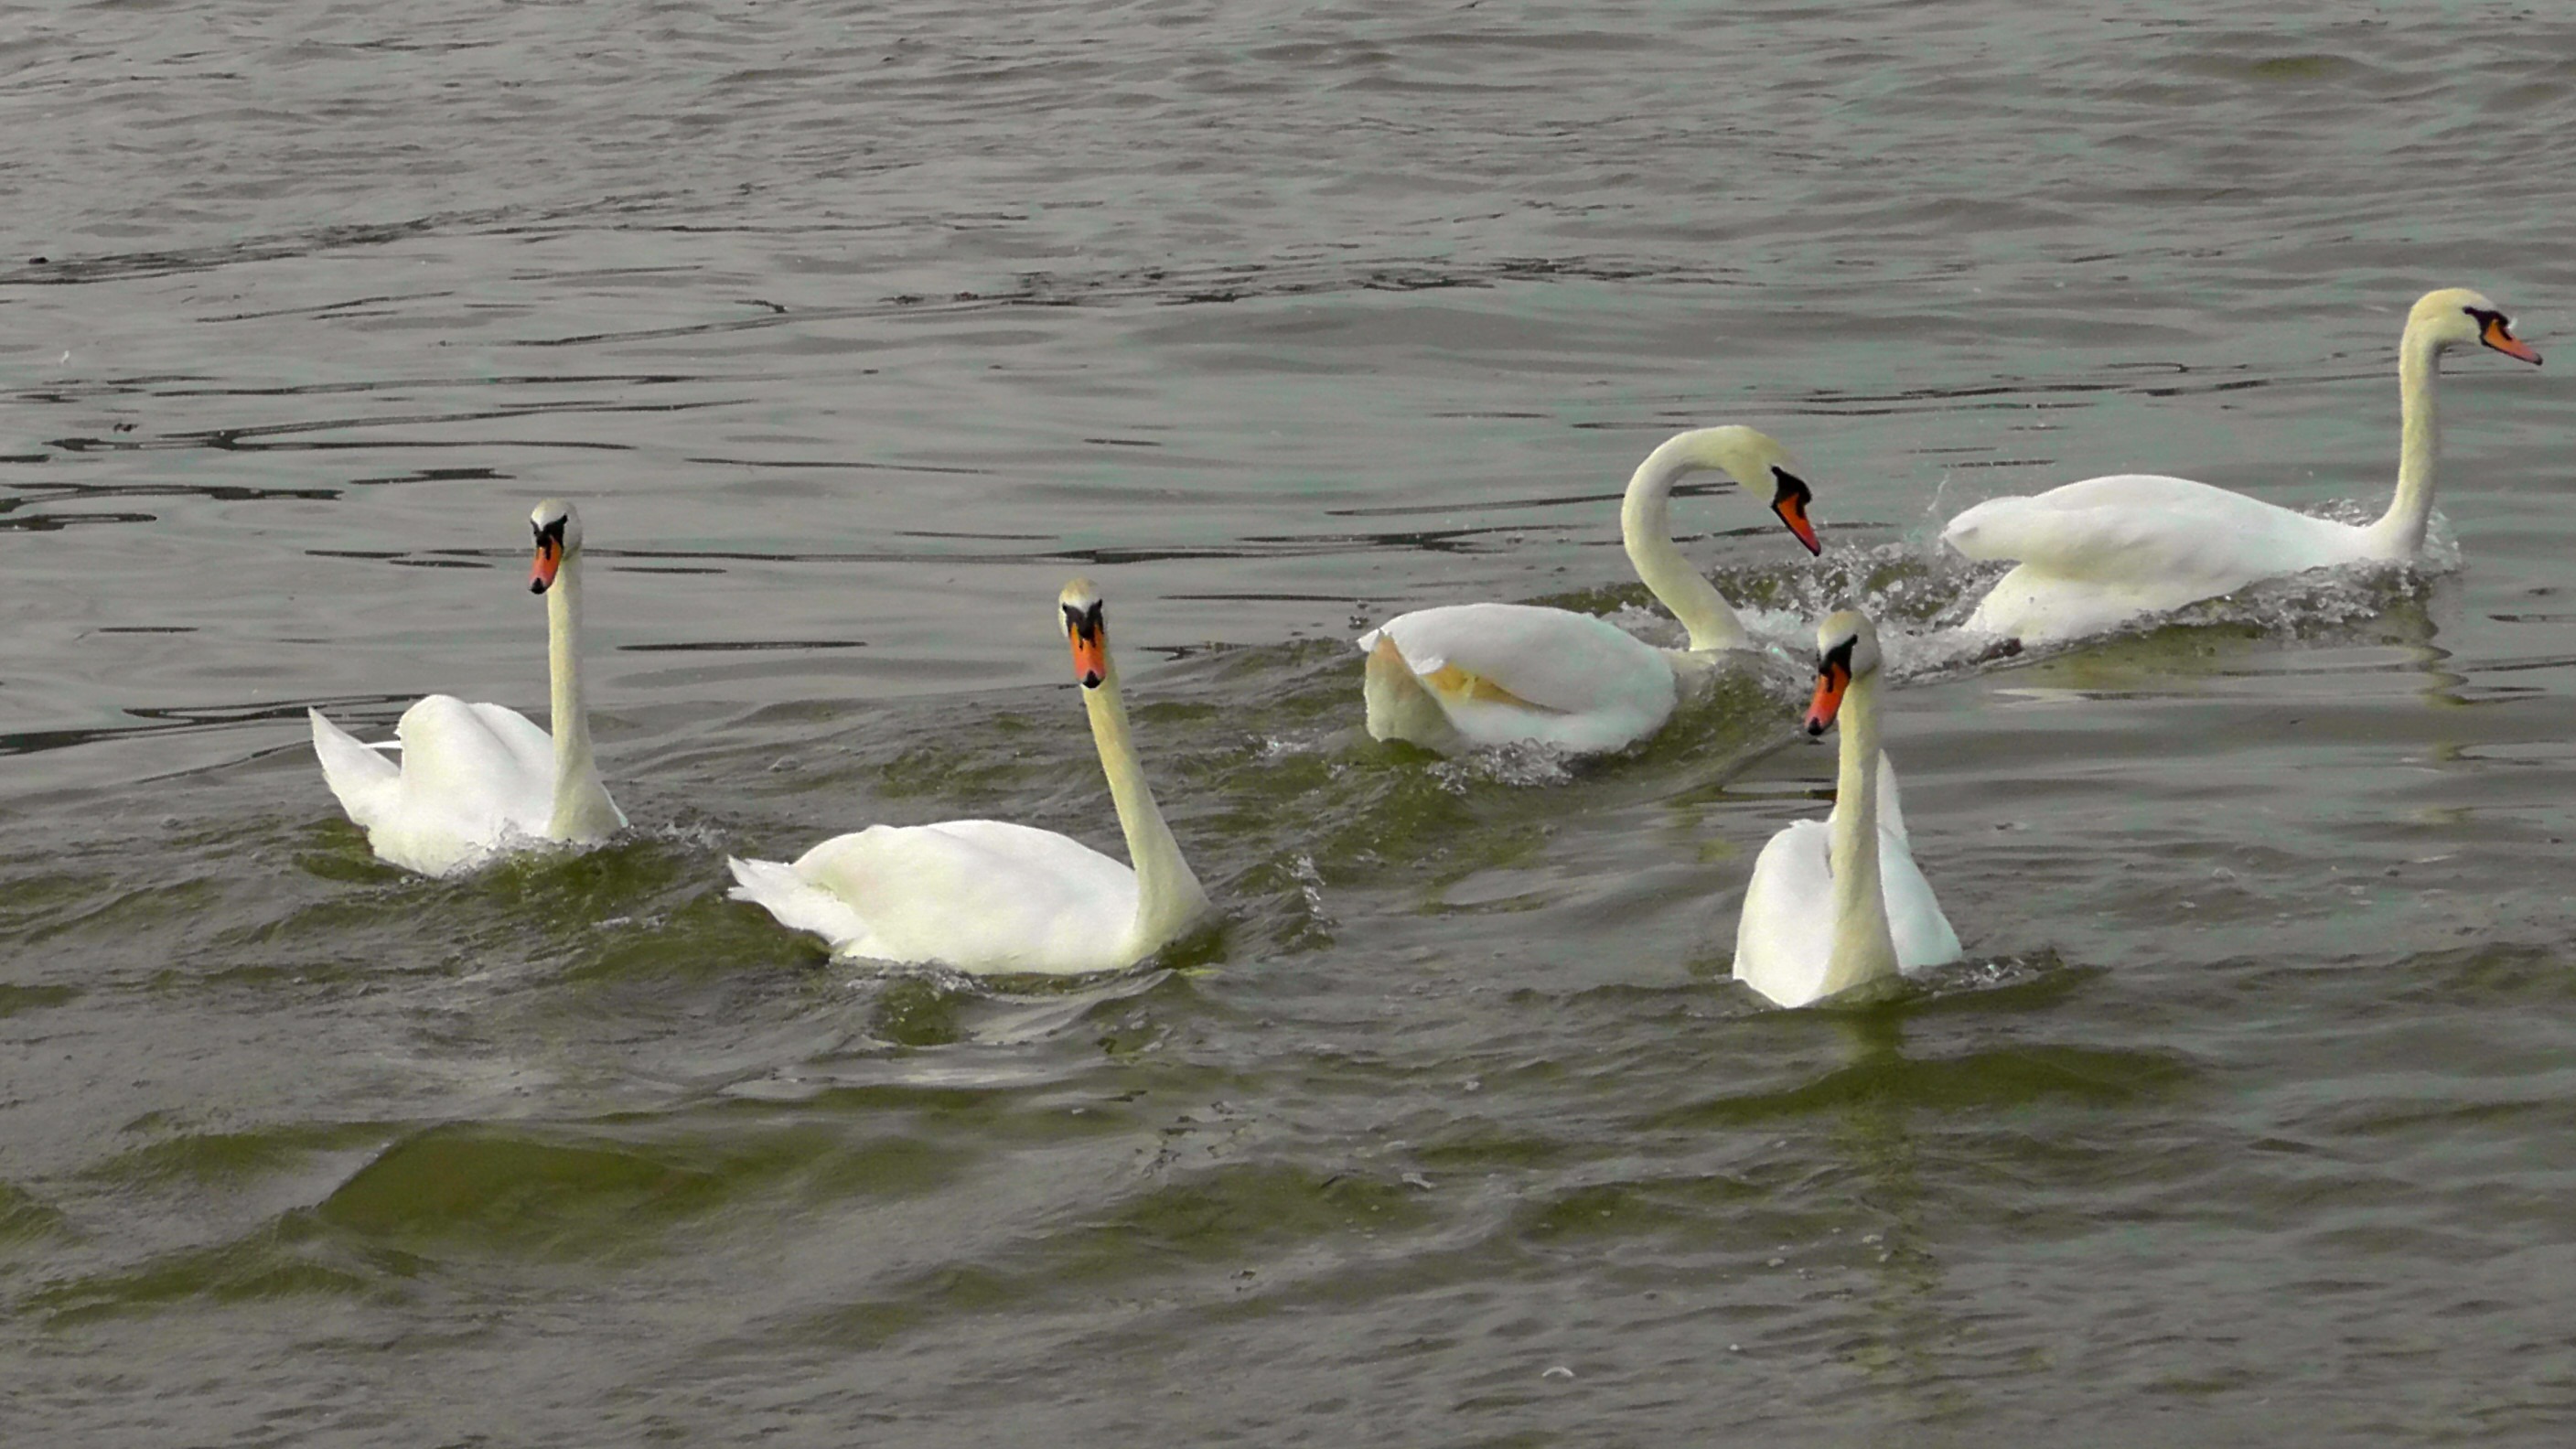
nature, bird, river, wildlife, swim, beak, feather, fauna, swan, swans, vertebrate, waterfowl, water bird, animal world, gooseneck, ducks geese and swans, swan dance, swan ballet